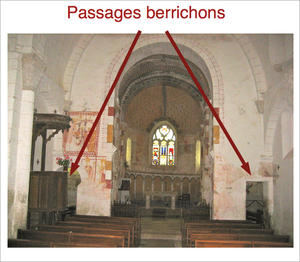
L'église Saint-Georges de Saint-Jeanvrin, avec les deux passages berrichons
En architecture, un passage berrichon est une ouverture latérale dans le mur diaphragme séparant la nef du chœur. Lorsque l'ouverture centrale dans ce mur n'est pas très grande, comme fréquemment dans les églises romanes, on observe parfois deux ouvertures supplémentaires, une de chaque côté de l'ouverture centrale : ce sont ces ouvertures qui sont appelées les passages berrichons. On les rencontre dans le Berry, d'où leur appellation, mais aussi dans d'autres régions. Lorsque l'église suit le plan d'une église romane à nef unique et à chapelles latérales, les passages berrichons sont induits naturellement par la largeur de la nef, supérieure à celle du transept. Ils permettent la circulation des personnes dans les bras du transept, et l'accès aux absidioles.